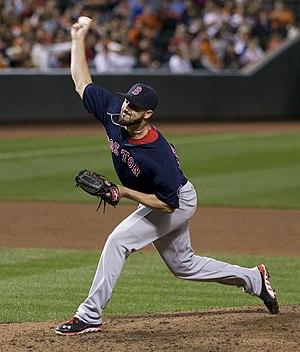
Brandon Workman est un lanceur droitier des Ligues majeures de baseball jouant avec les Red Sox de Boston.